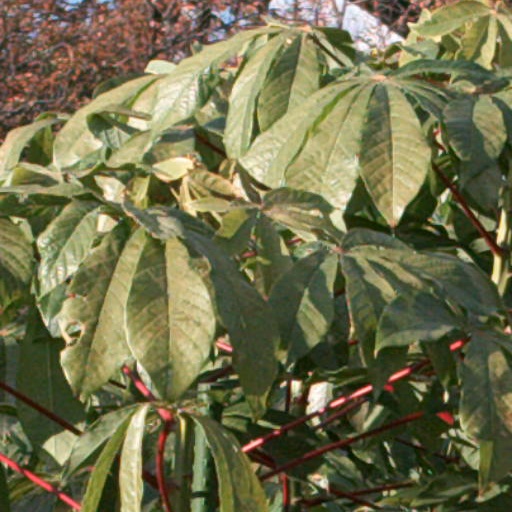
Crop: cassava